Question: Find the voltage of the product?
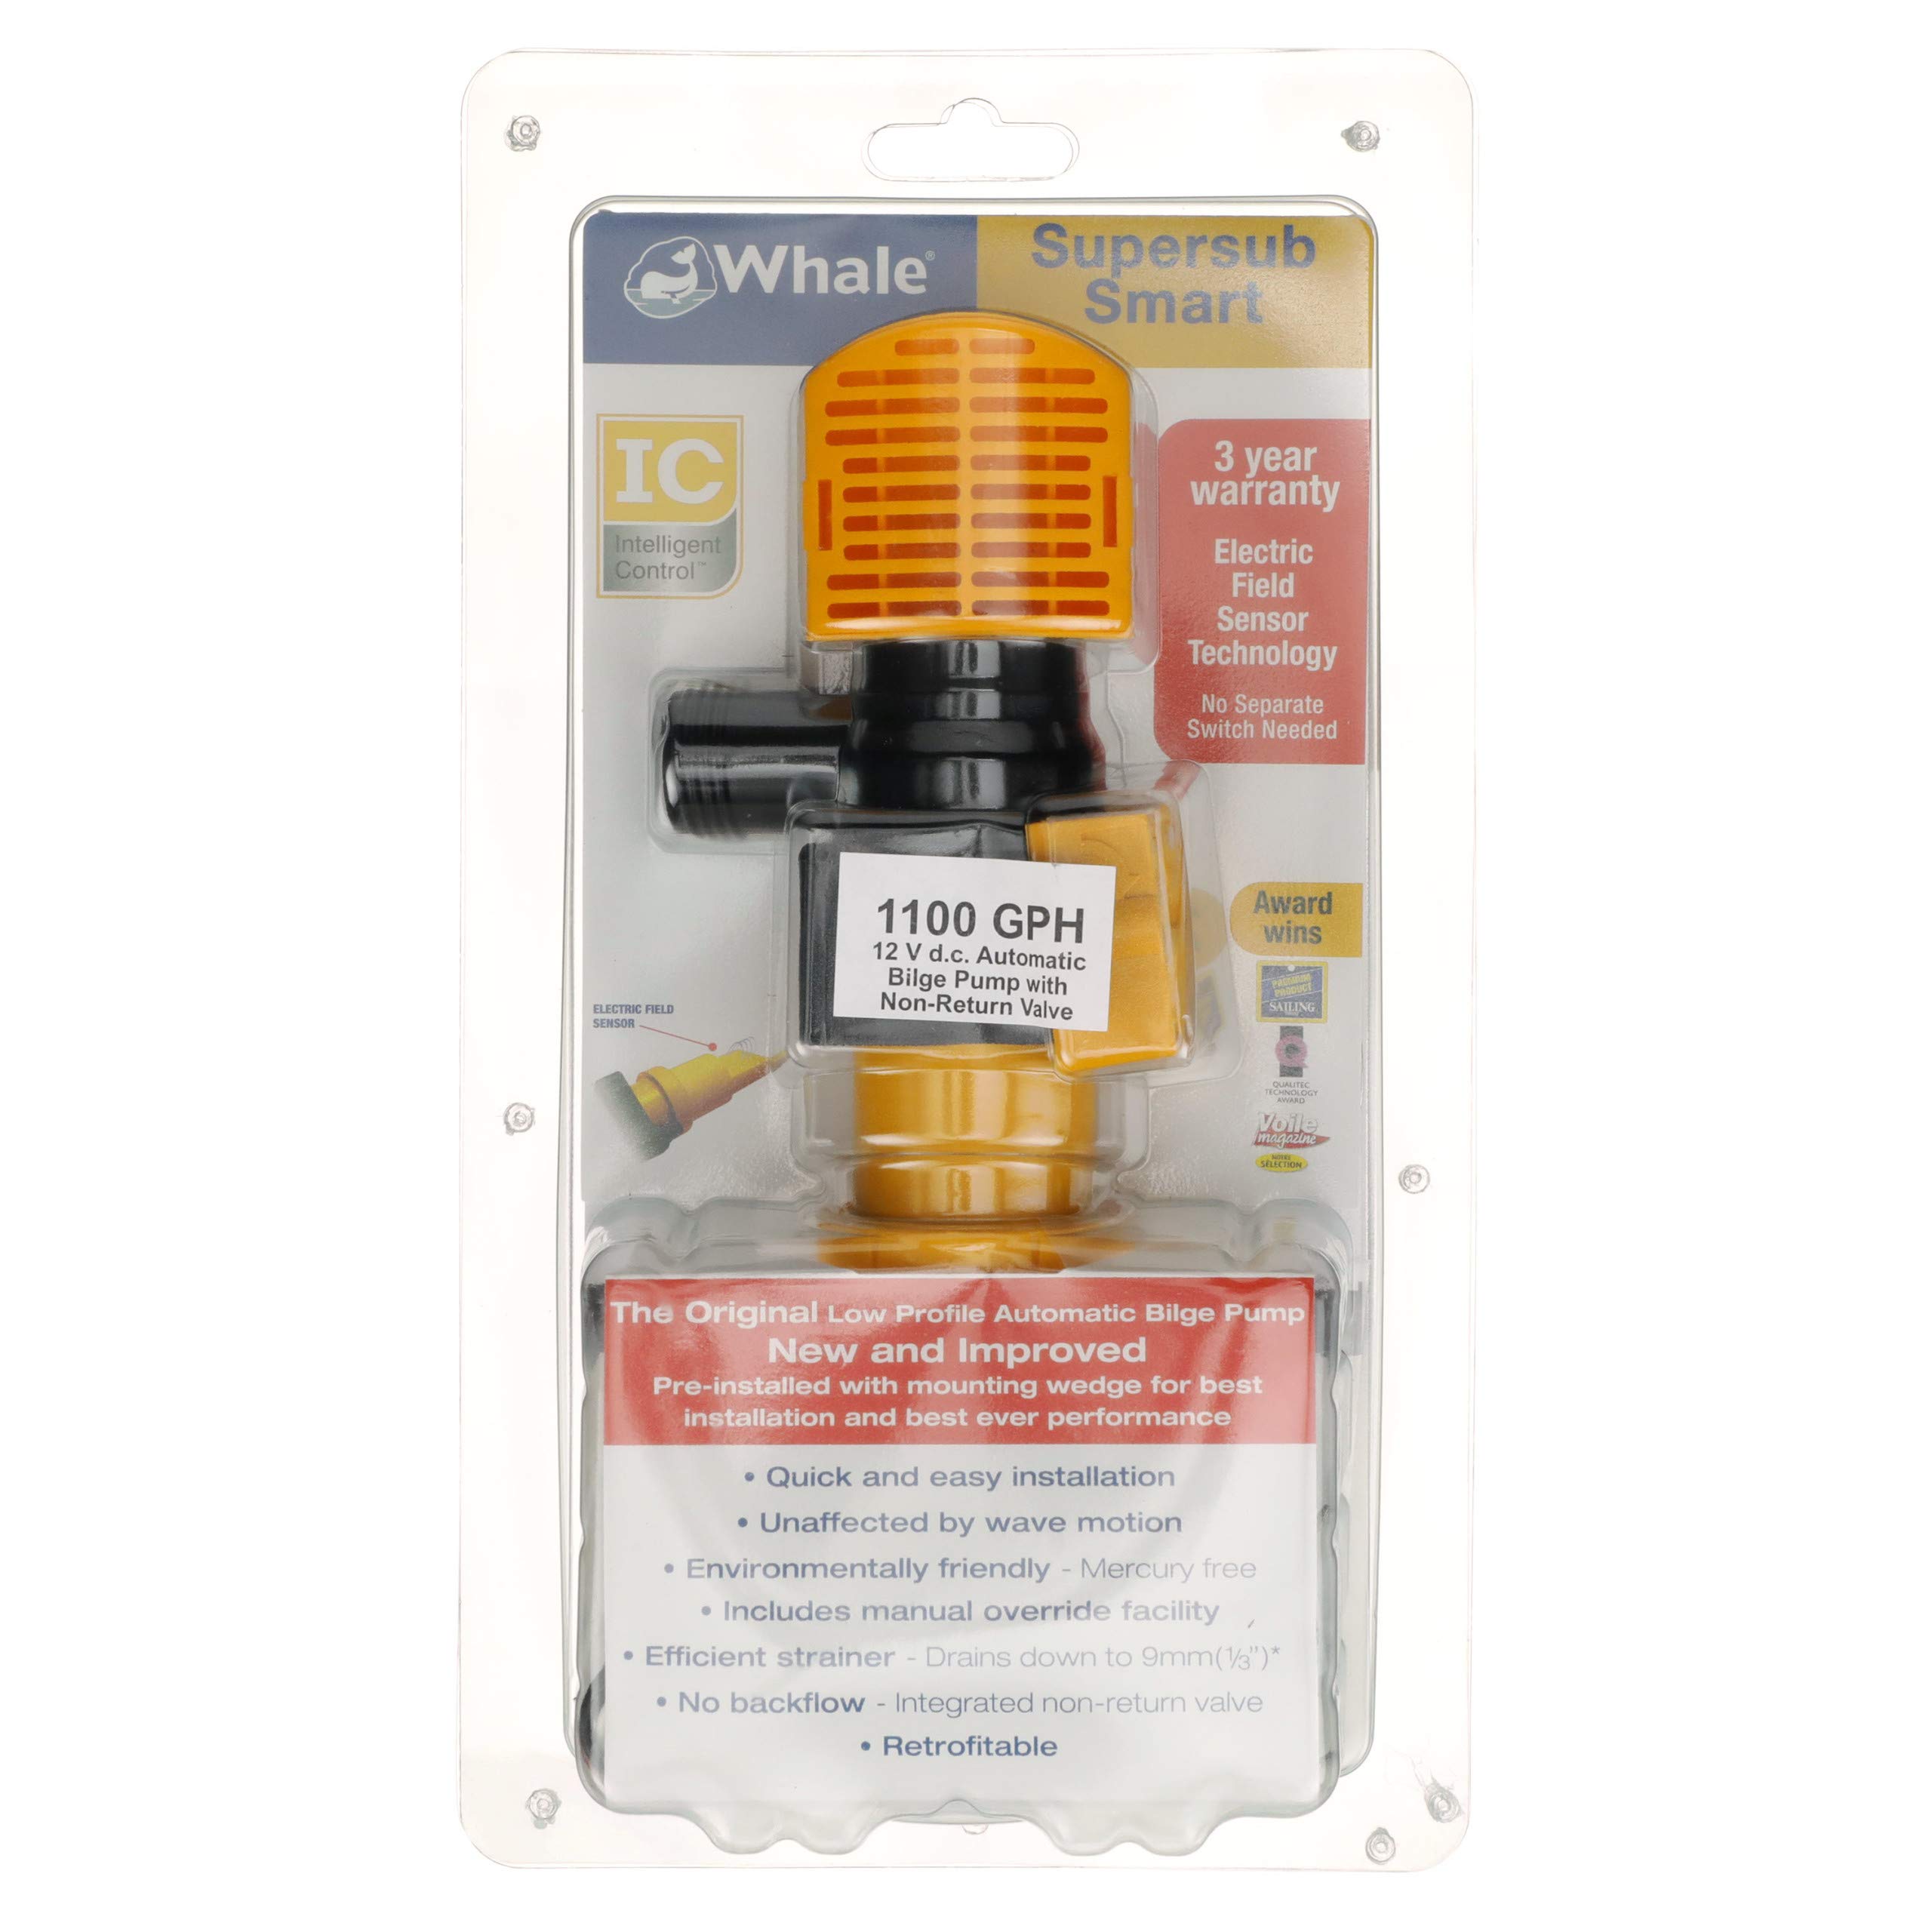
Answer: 12.0 volt